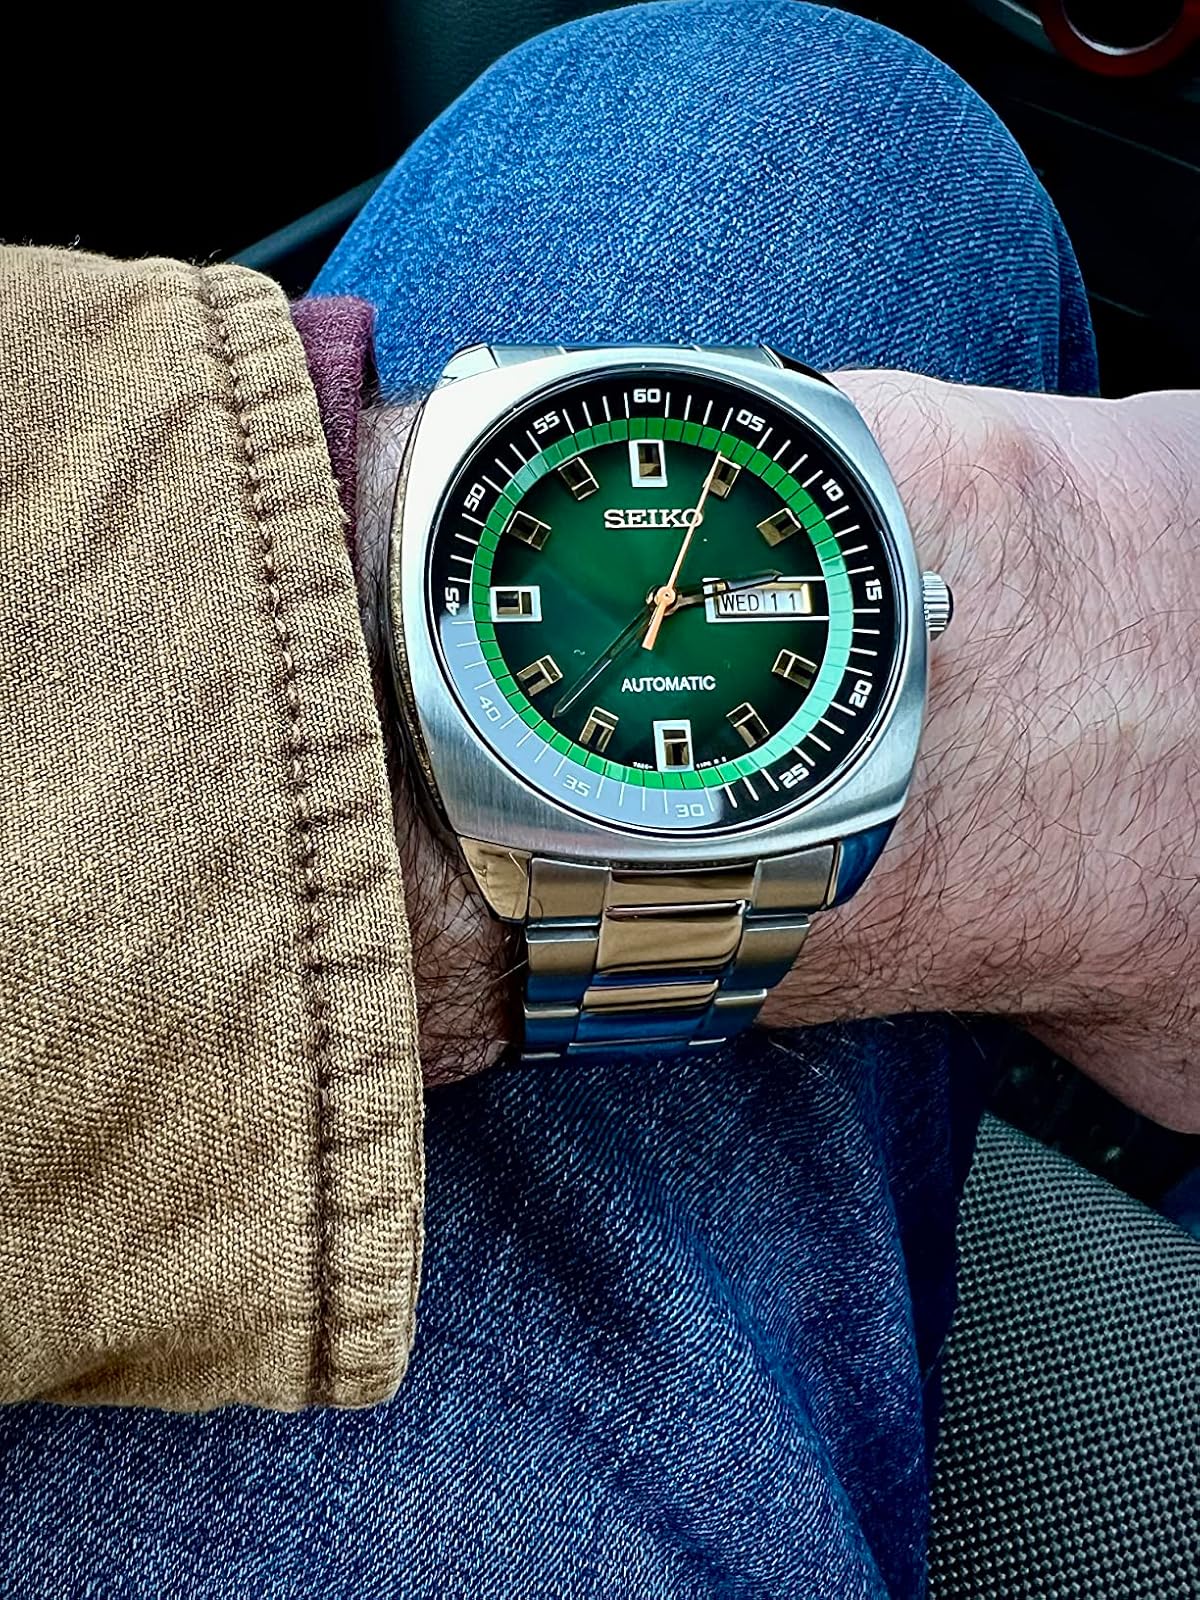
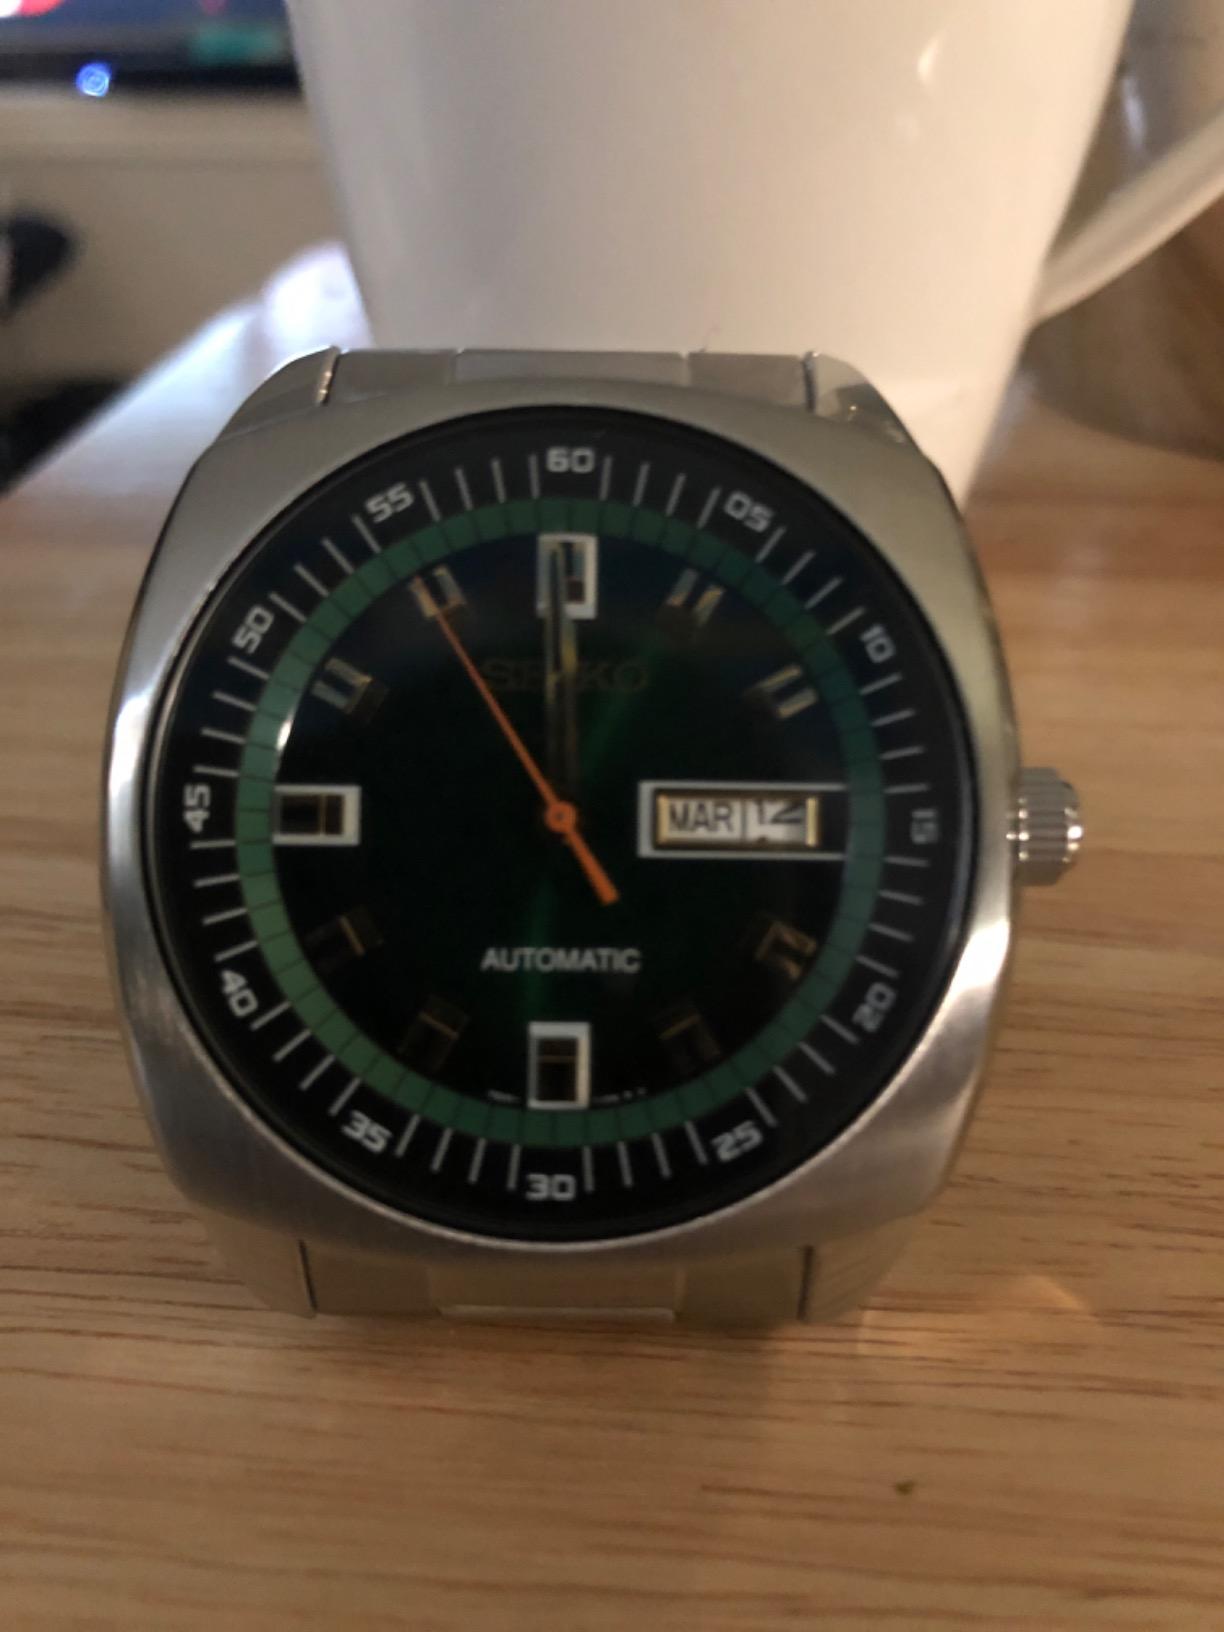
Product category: accessories_watch
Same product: yes